Fort Bliss Main Post Historic District

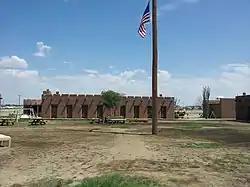

The Fort Bliss Main Post Historic District, at Fort Bliss in El Paso, Texas, is a historic district which was listed on the National Register of Historic Places in 1998. The listing included 343 contributing buildings, two contributing structures, and a contributing site on the Fort Bliss military installation.